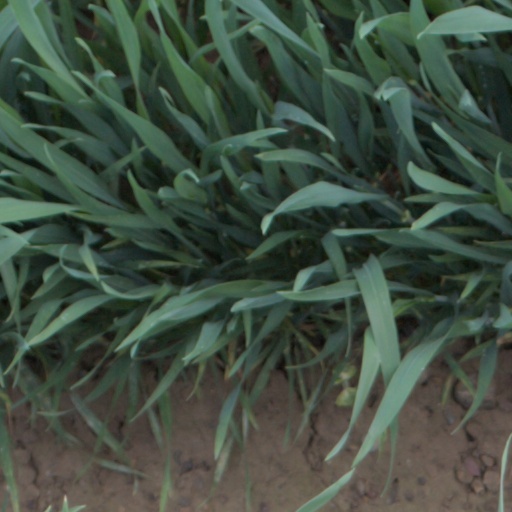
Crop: wheat